Jean-Marc Marino

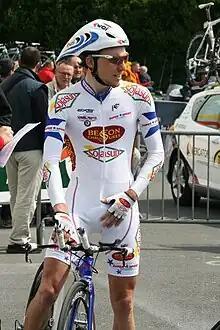
Marino at the 2009 Four Days of Dunkirk

Jean-Marc Marino (born 15 August 1983) is a French former professional road bicycle racer, who rode professionally between 2006 and 2014 for the , and teams.